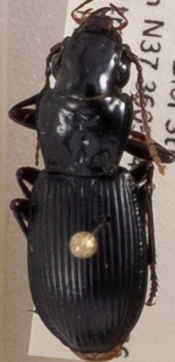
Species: Pterostichus rostratus
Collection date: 2021-09-21
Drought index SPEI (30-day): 1.46
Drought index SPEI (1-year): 0.688
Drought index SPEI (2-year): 1.69